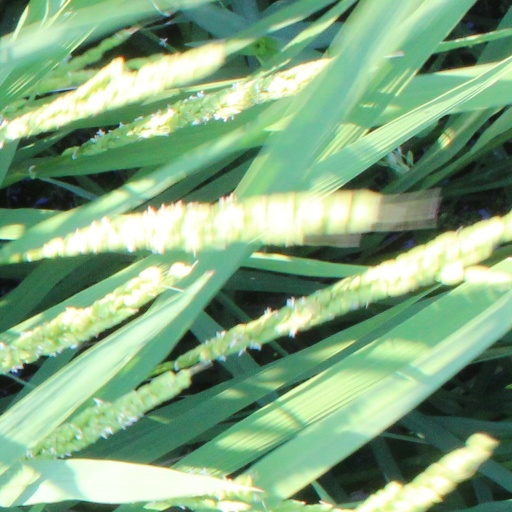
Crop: rice